Sandor slash Ida (film)

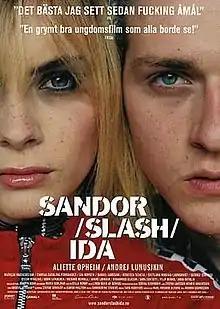
Swedish DVD cover

Sandor slash Ida is a 2005 Swedish tragicomedy film which was released to cinemas in Sweden on 4 February 2005, directed by Henrik Georgsson, starring Aliette Opheim and Andrej Lunusjkin. It is based on the in Sweden best selling novel Sandor slash Ida by Sara Kadefors. It is one of a few Swedish youth movies from the 2000s.